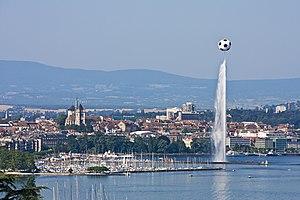
La vieille ville de Genève vu d'une colline à Cologny, à l'heure de l'Euro 2008.